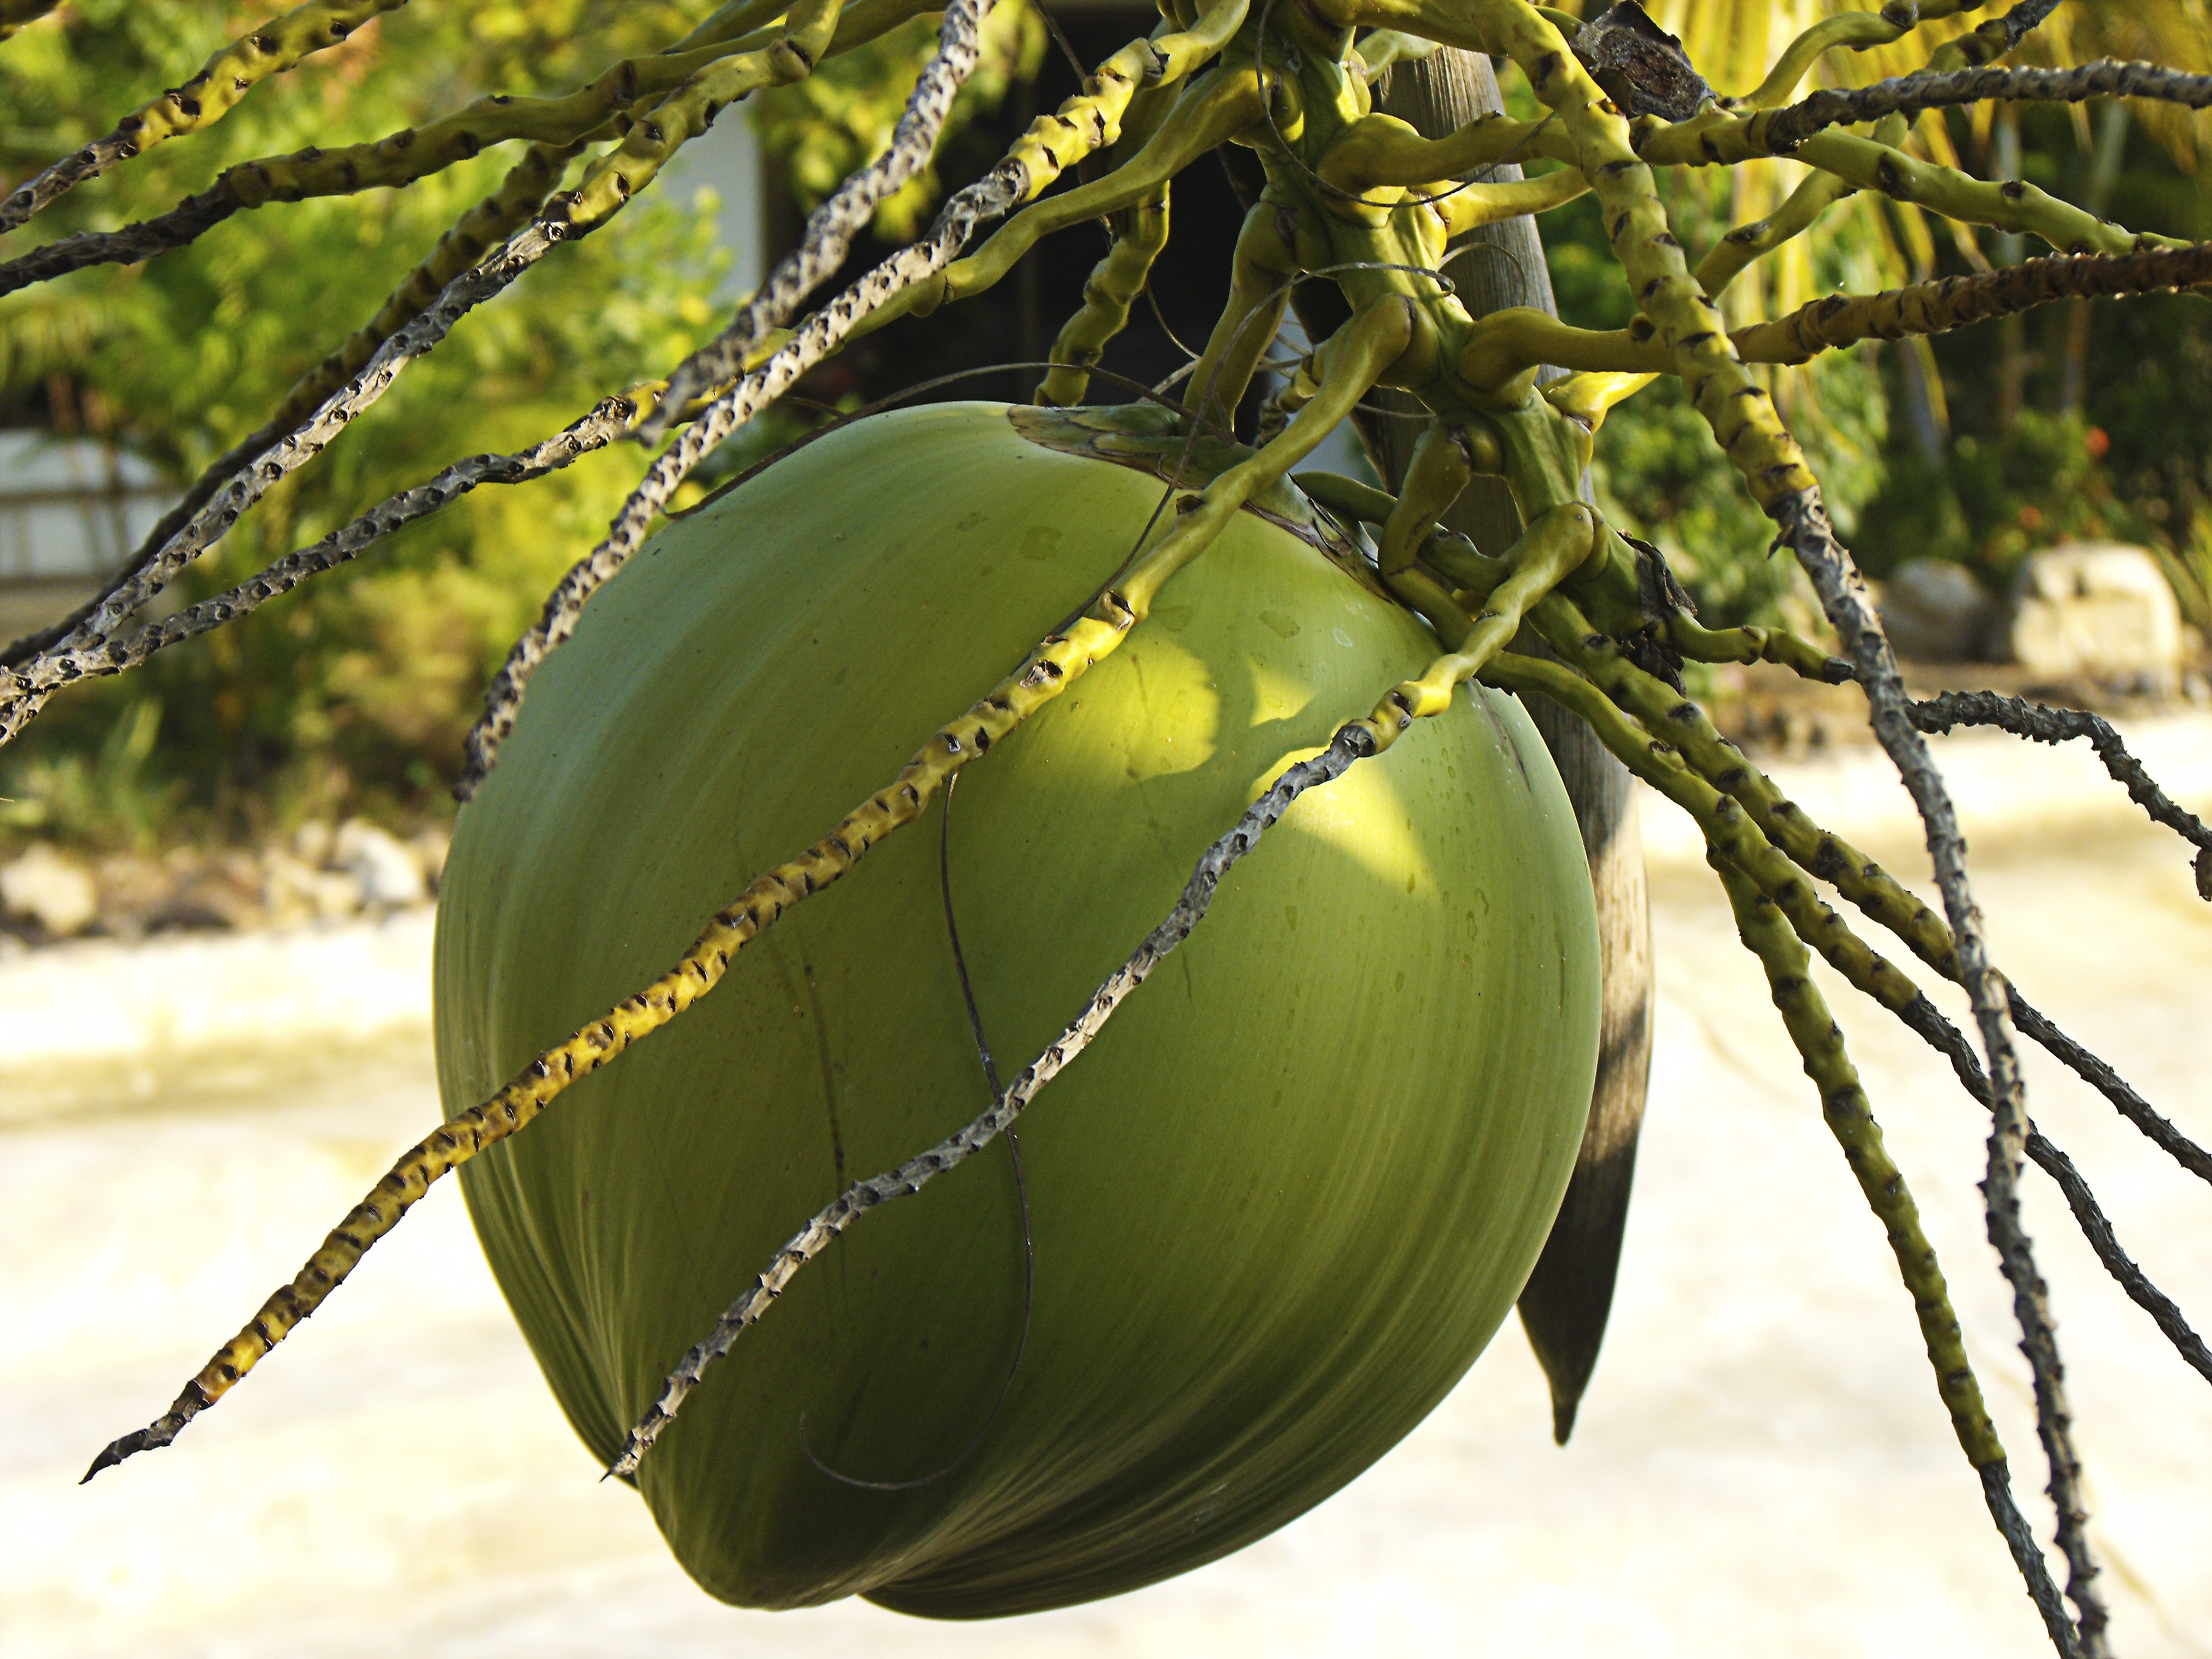
tree, nature, branch, plant, fruit, sunlight, leaf, flower, food, green, produce, vegetable, botany, yellow, close, flora, gourd, coconut, cucurbita, flowering plant, coconut tree, woody plant, land plant, cucumber gourd and melon family